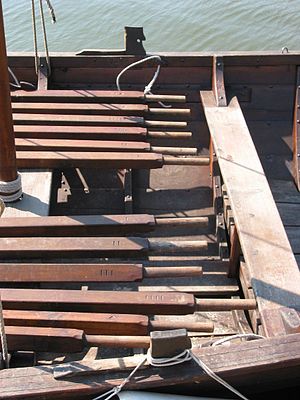
Naddoddur (båd)
Færøbåden Naddoddur har 12 årer, og en besætning af 14 mænd, hvoraf 12 ror. Fotograferet i Slesvig, Tyskland, august 2004
Naddoddur er en berømt færøbåd, bygget 1997. Den er en seksæringur med 2x6 årer. Den var den største færøbåd på Færøerne siden 1900, indtil en teinæringur blev bygget i 2012, den er endnu større med 20 årer.